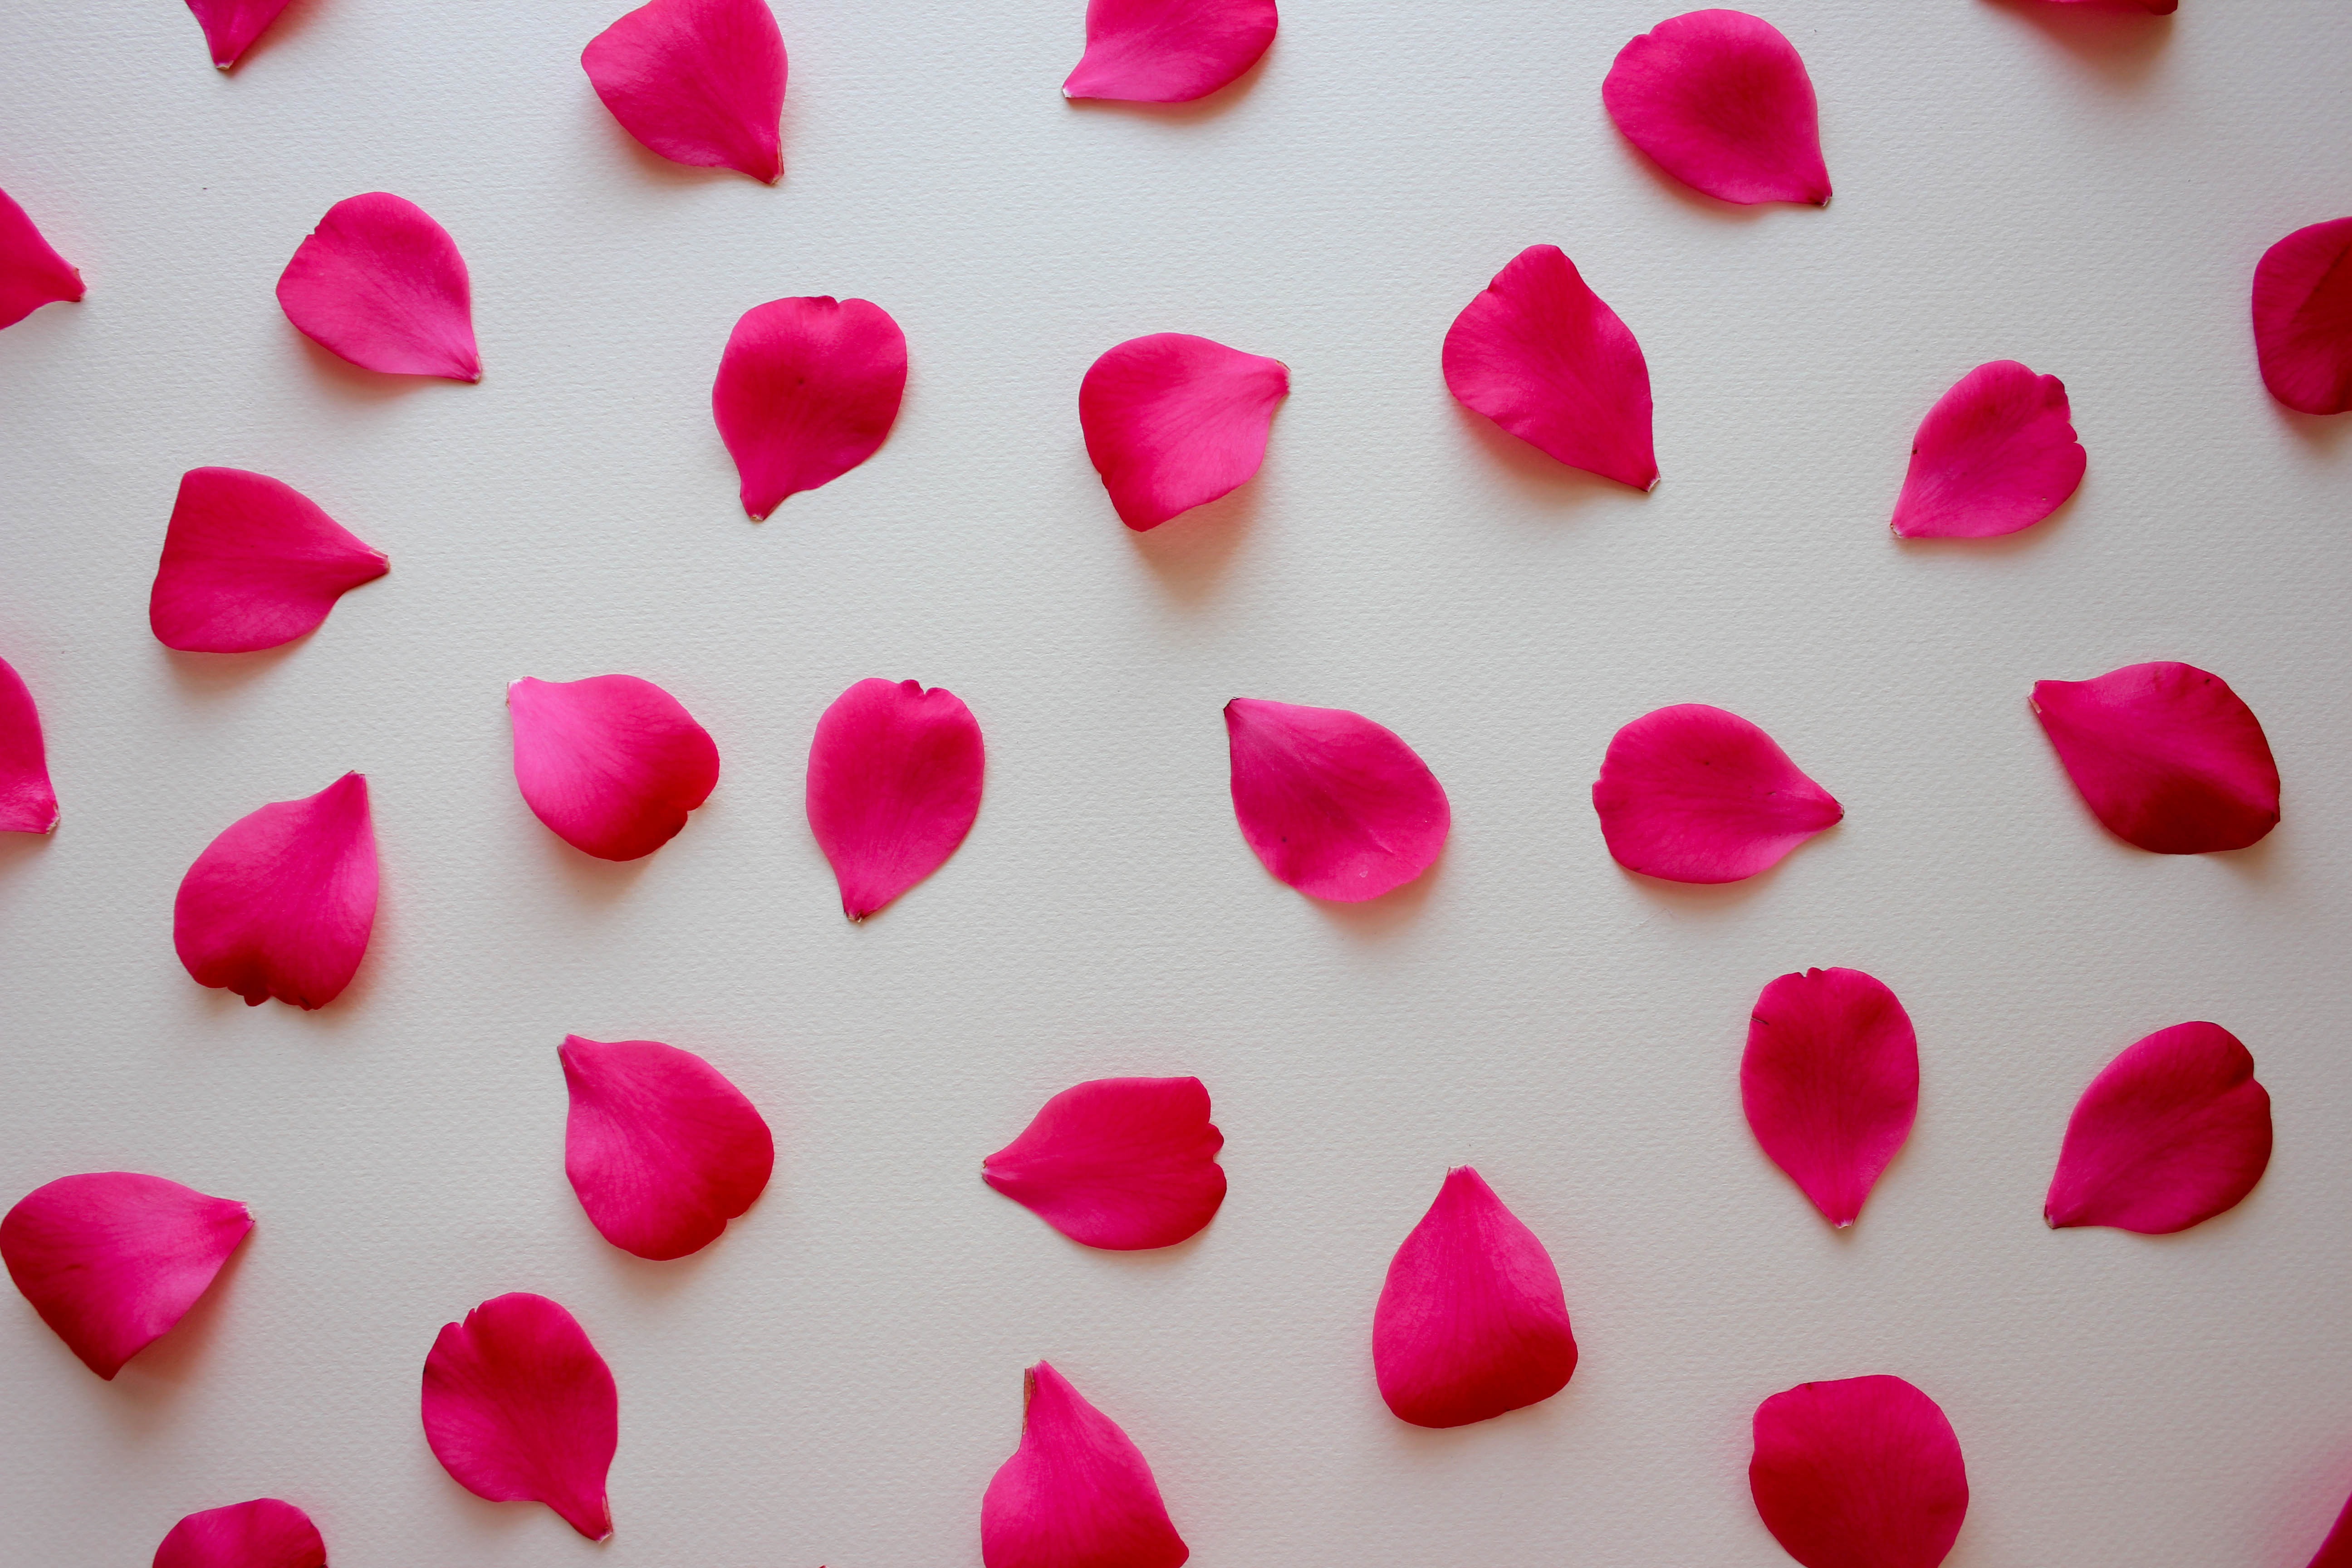
hand, nature, flower, petal, love, heart, rose, red, romance, pink, lip, jewellery, petals, soft, organ, valentine, magenta, rose petals, valentine's day, fashion accessory